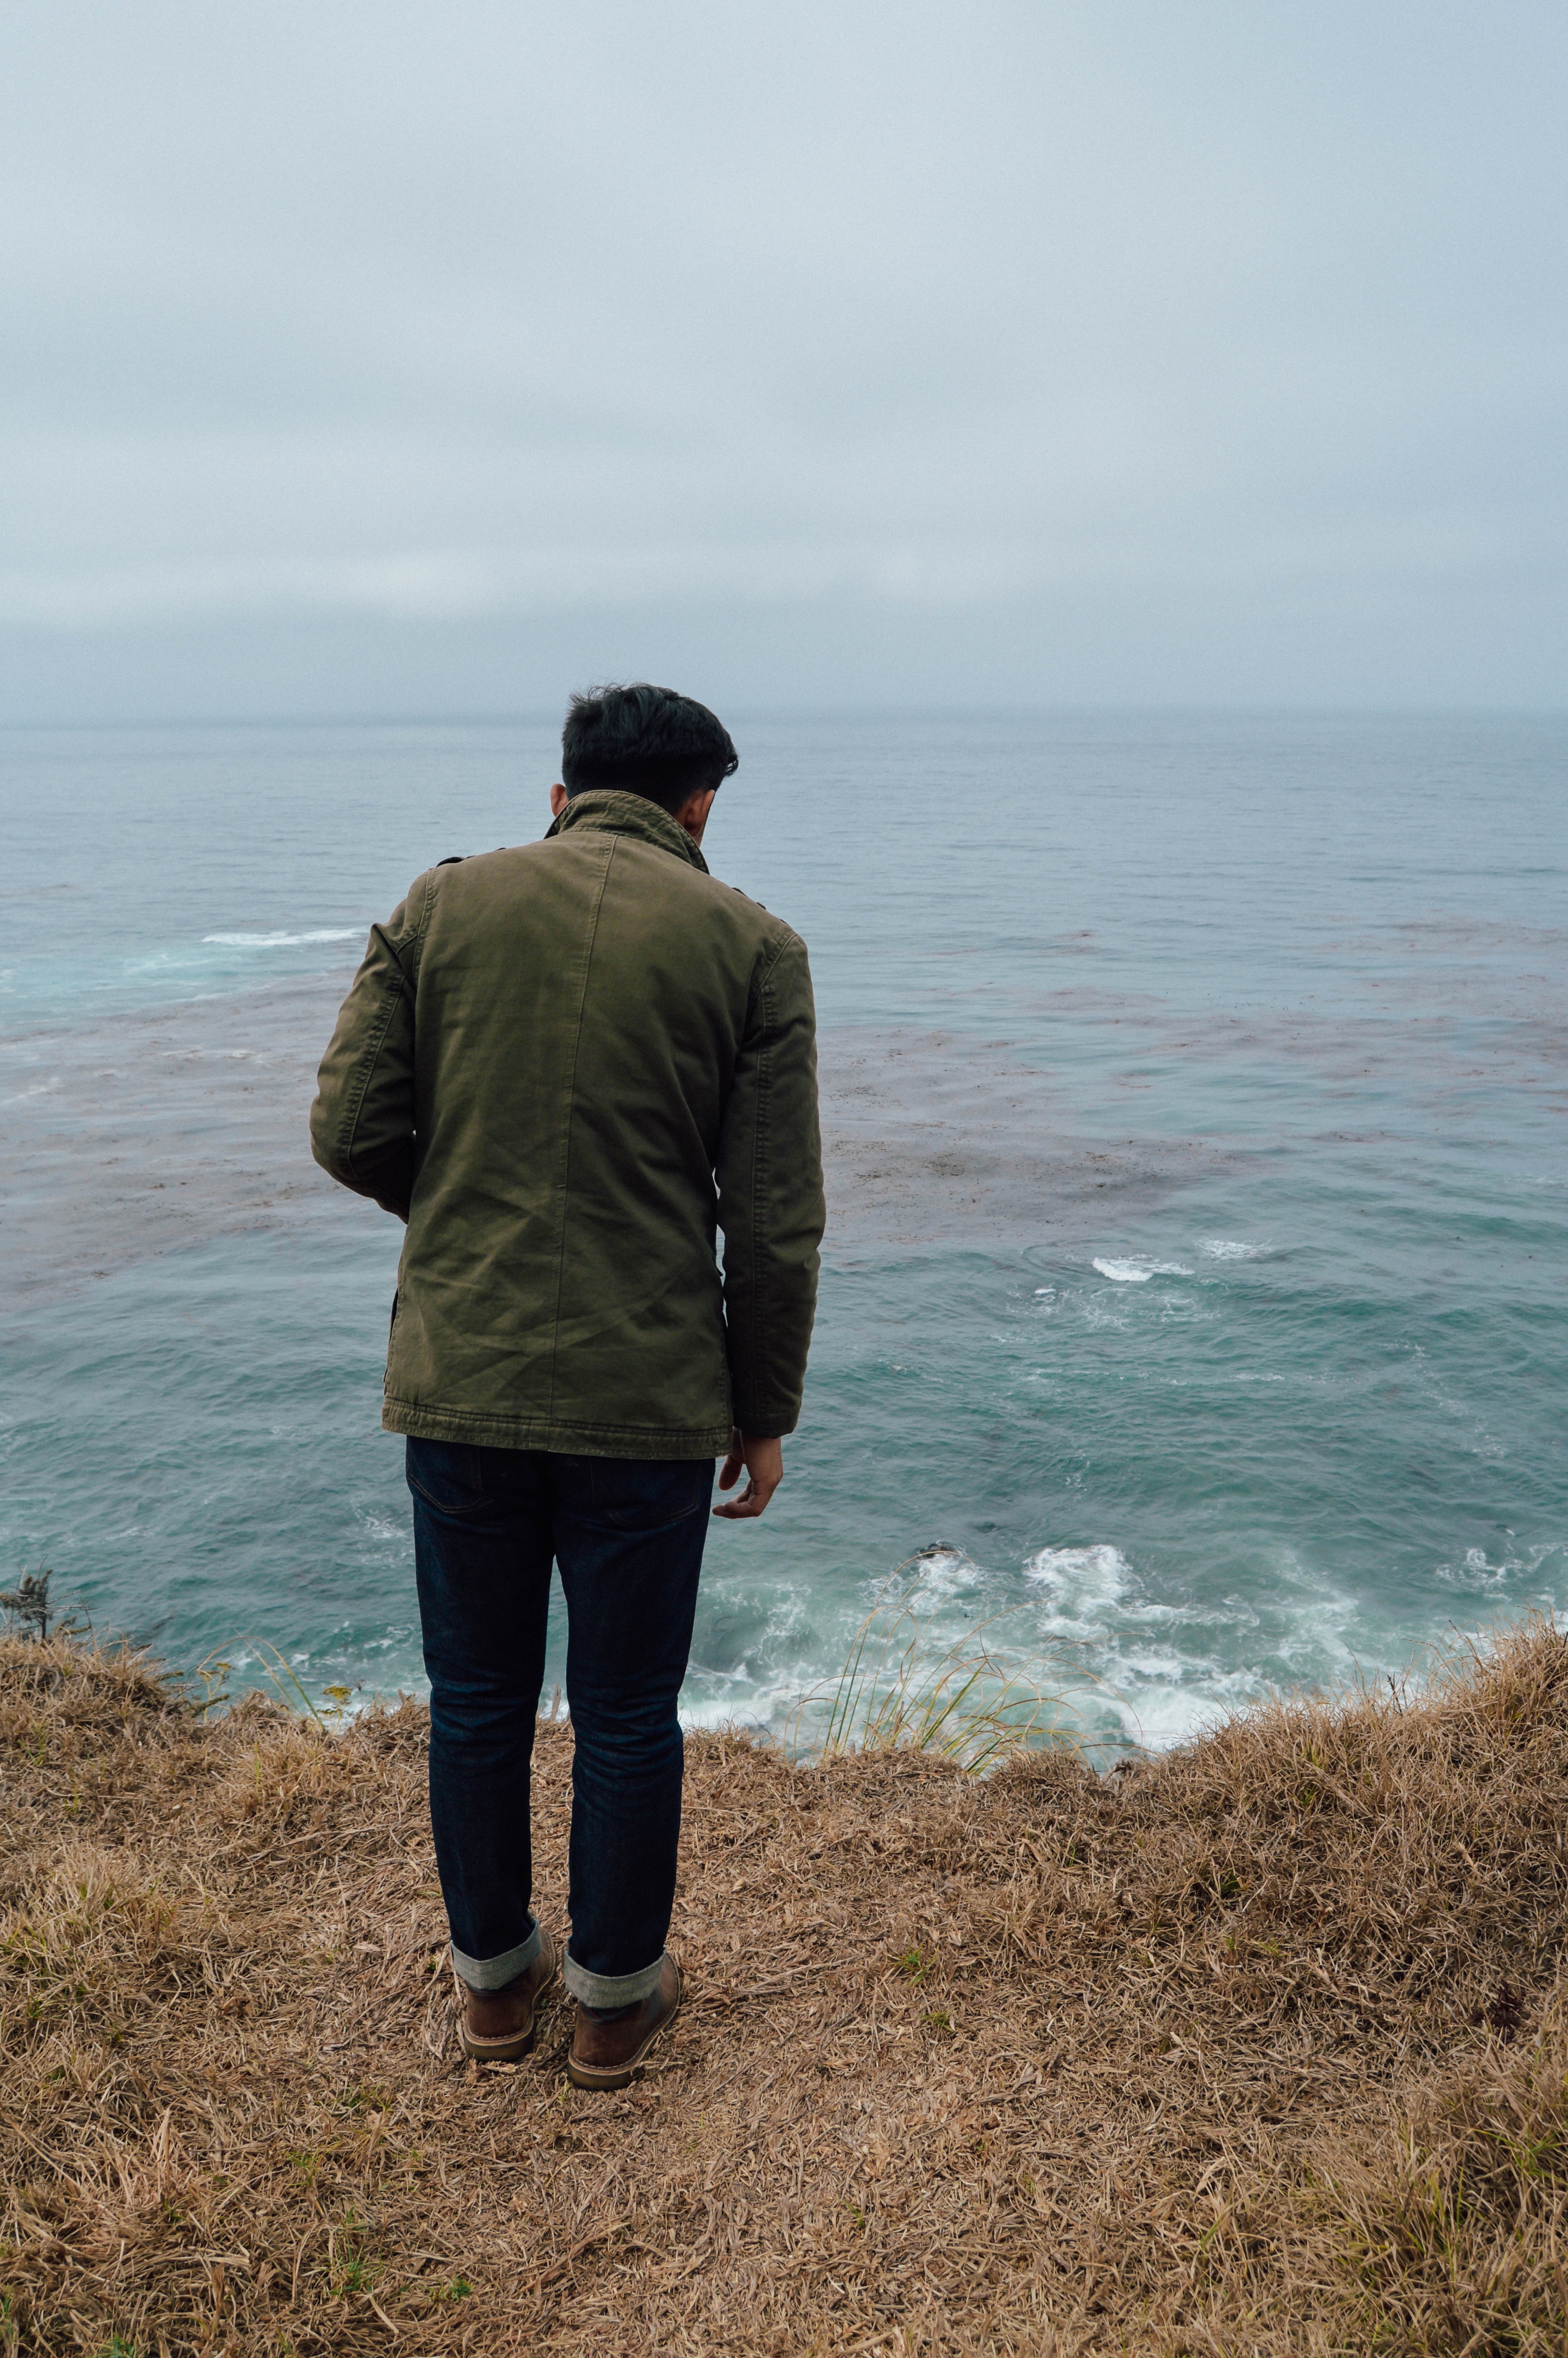
beach, sea, coast, water, sand, rock, ocean, horizon, walking, shore, wave, vacation, cliff, bay, terrain, body of water, cape